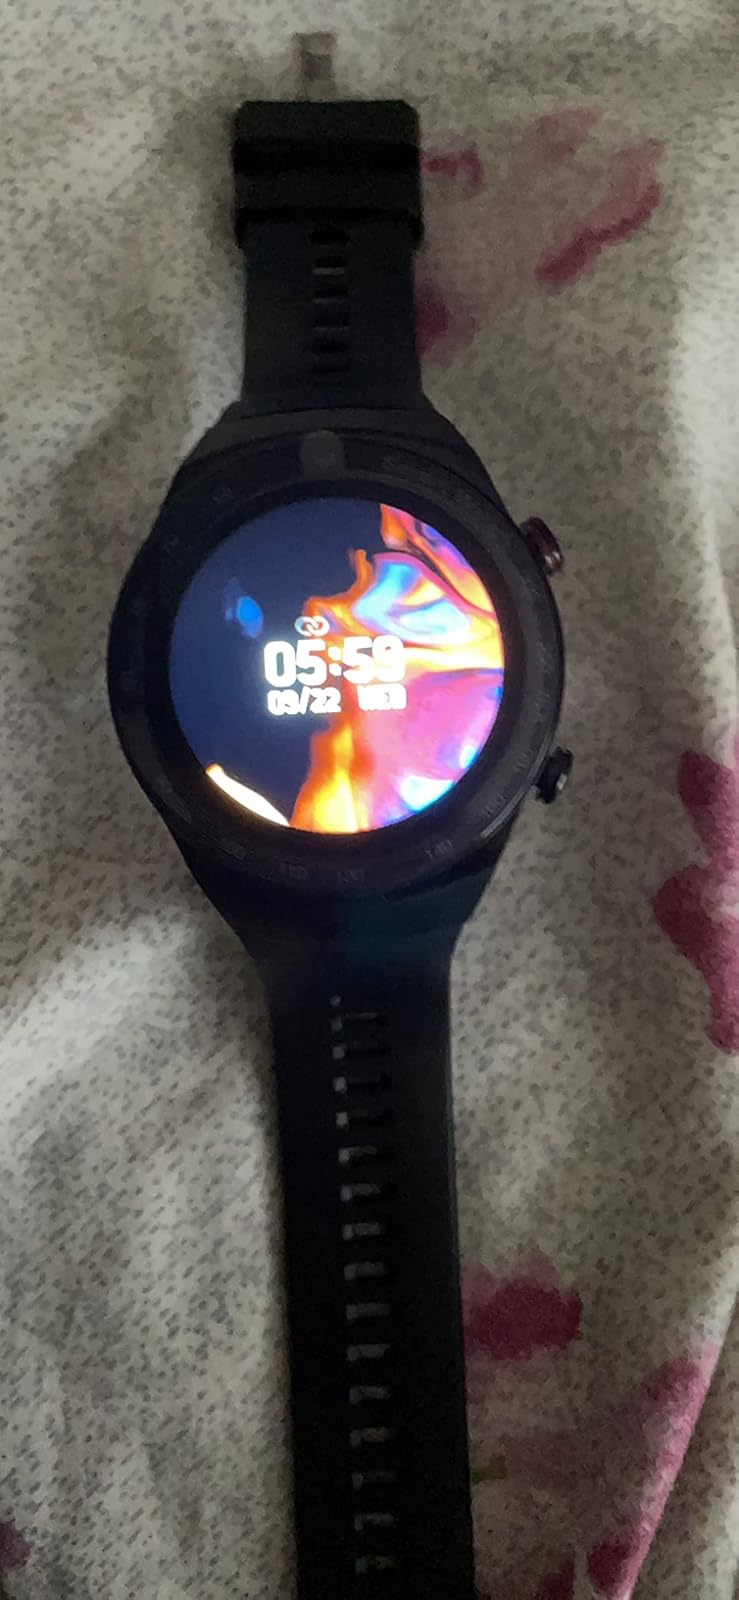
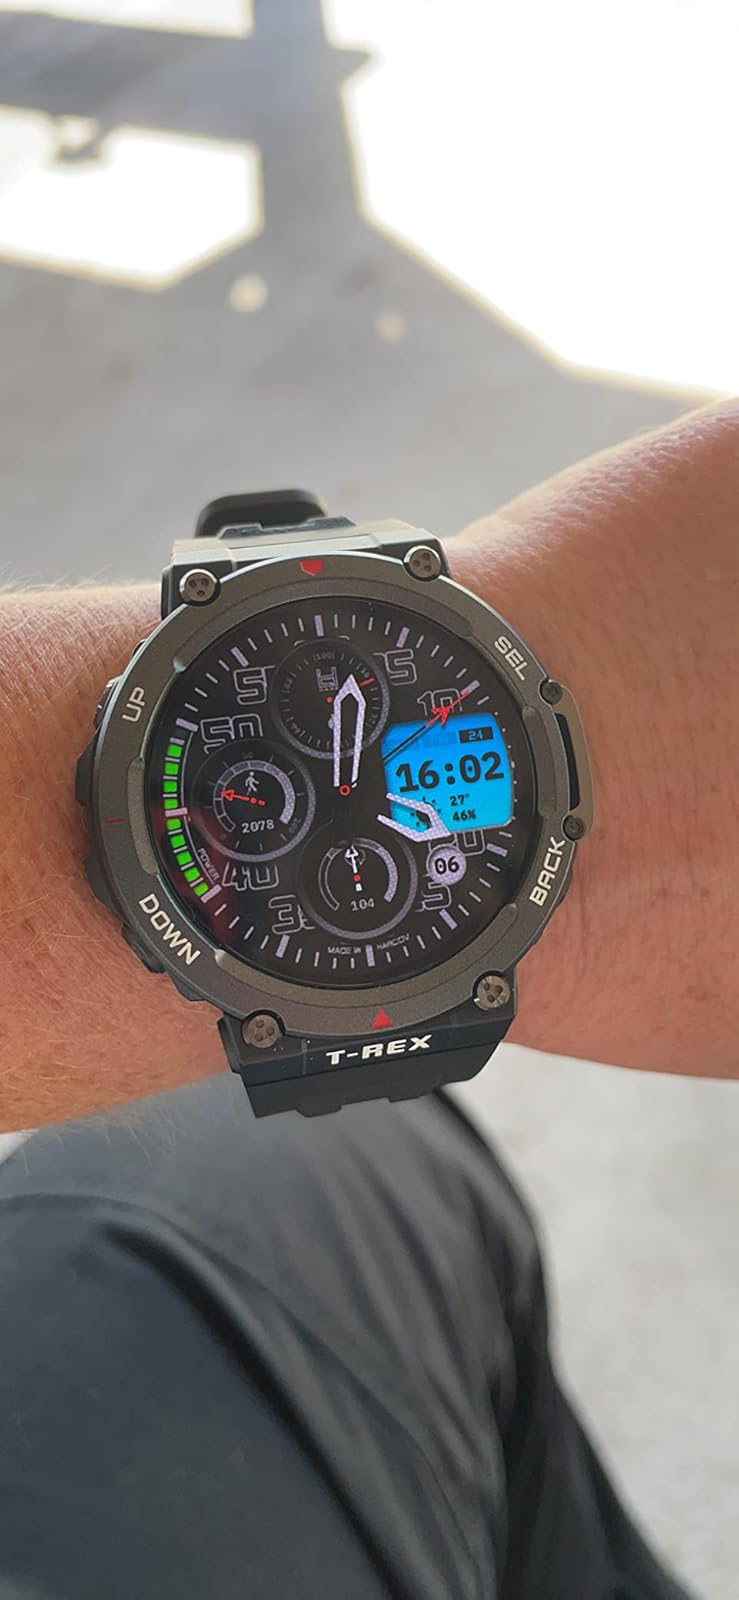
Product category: smartwatch
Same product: no